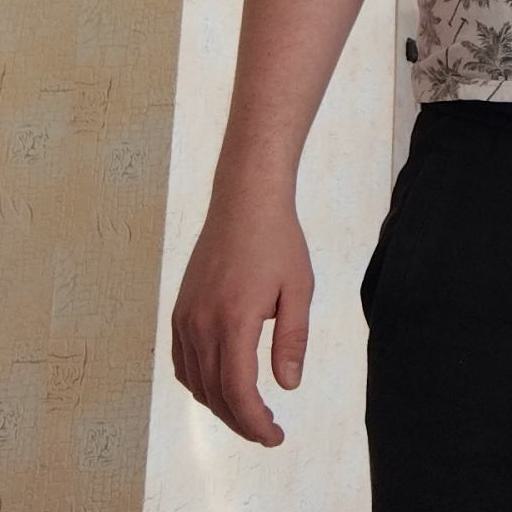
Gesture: no_gesture